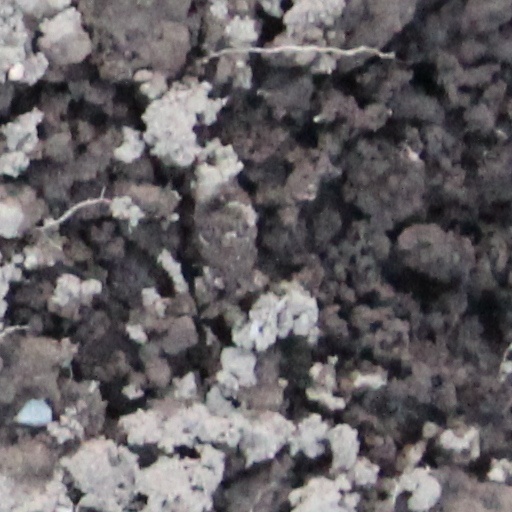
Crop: wheat